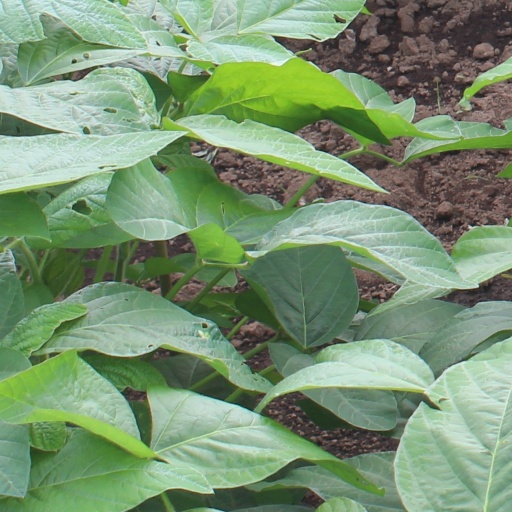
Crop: soybean